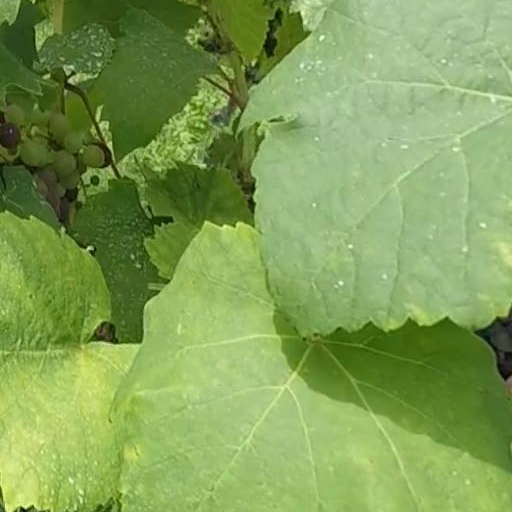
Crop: grape